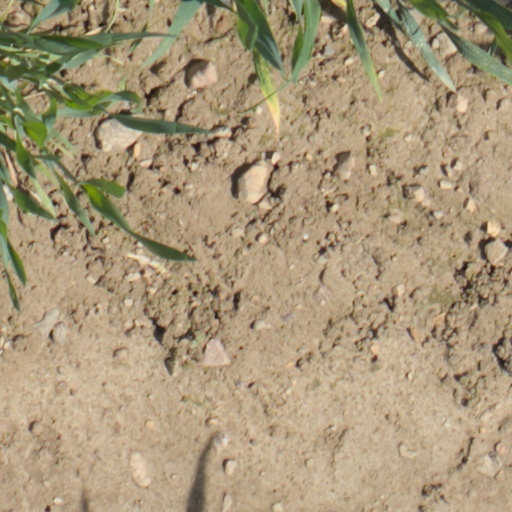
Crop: wheat